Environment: real
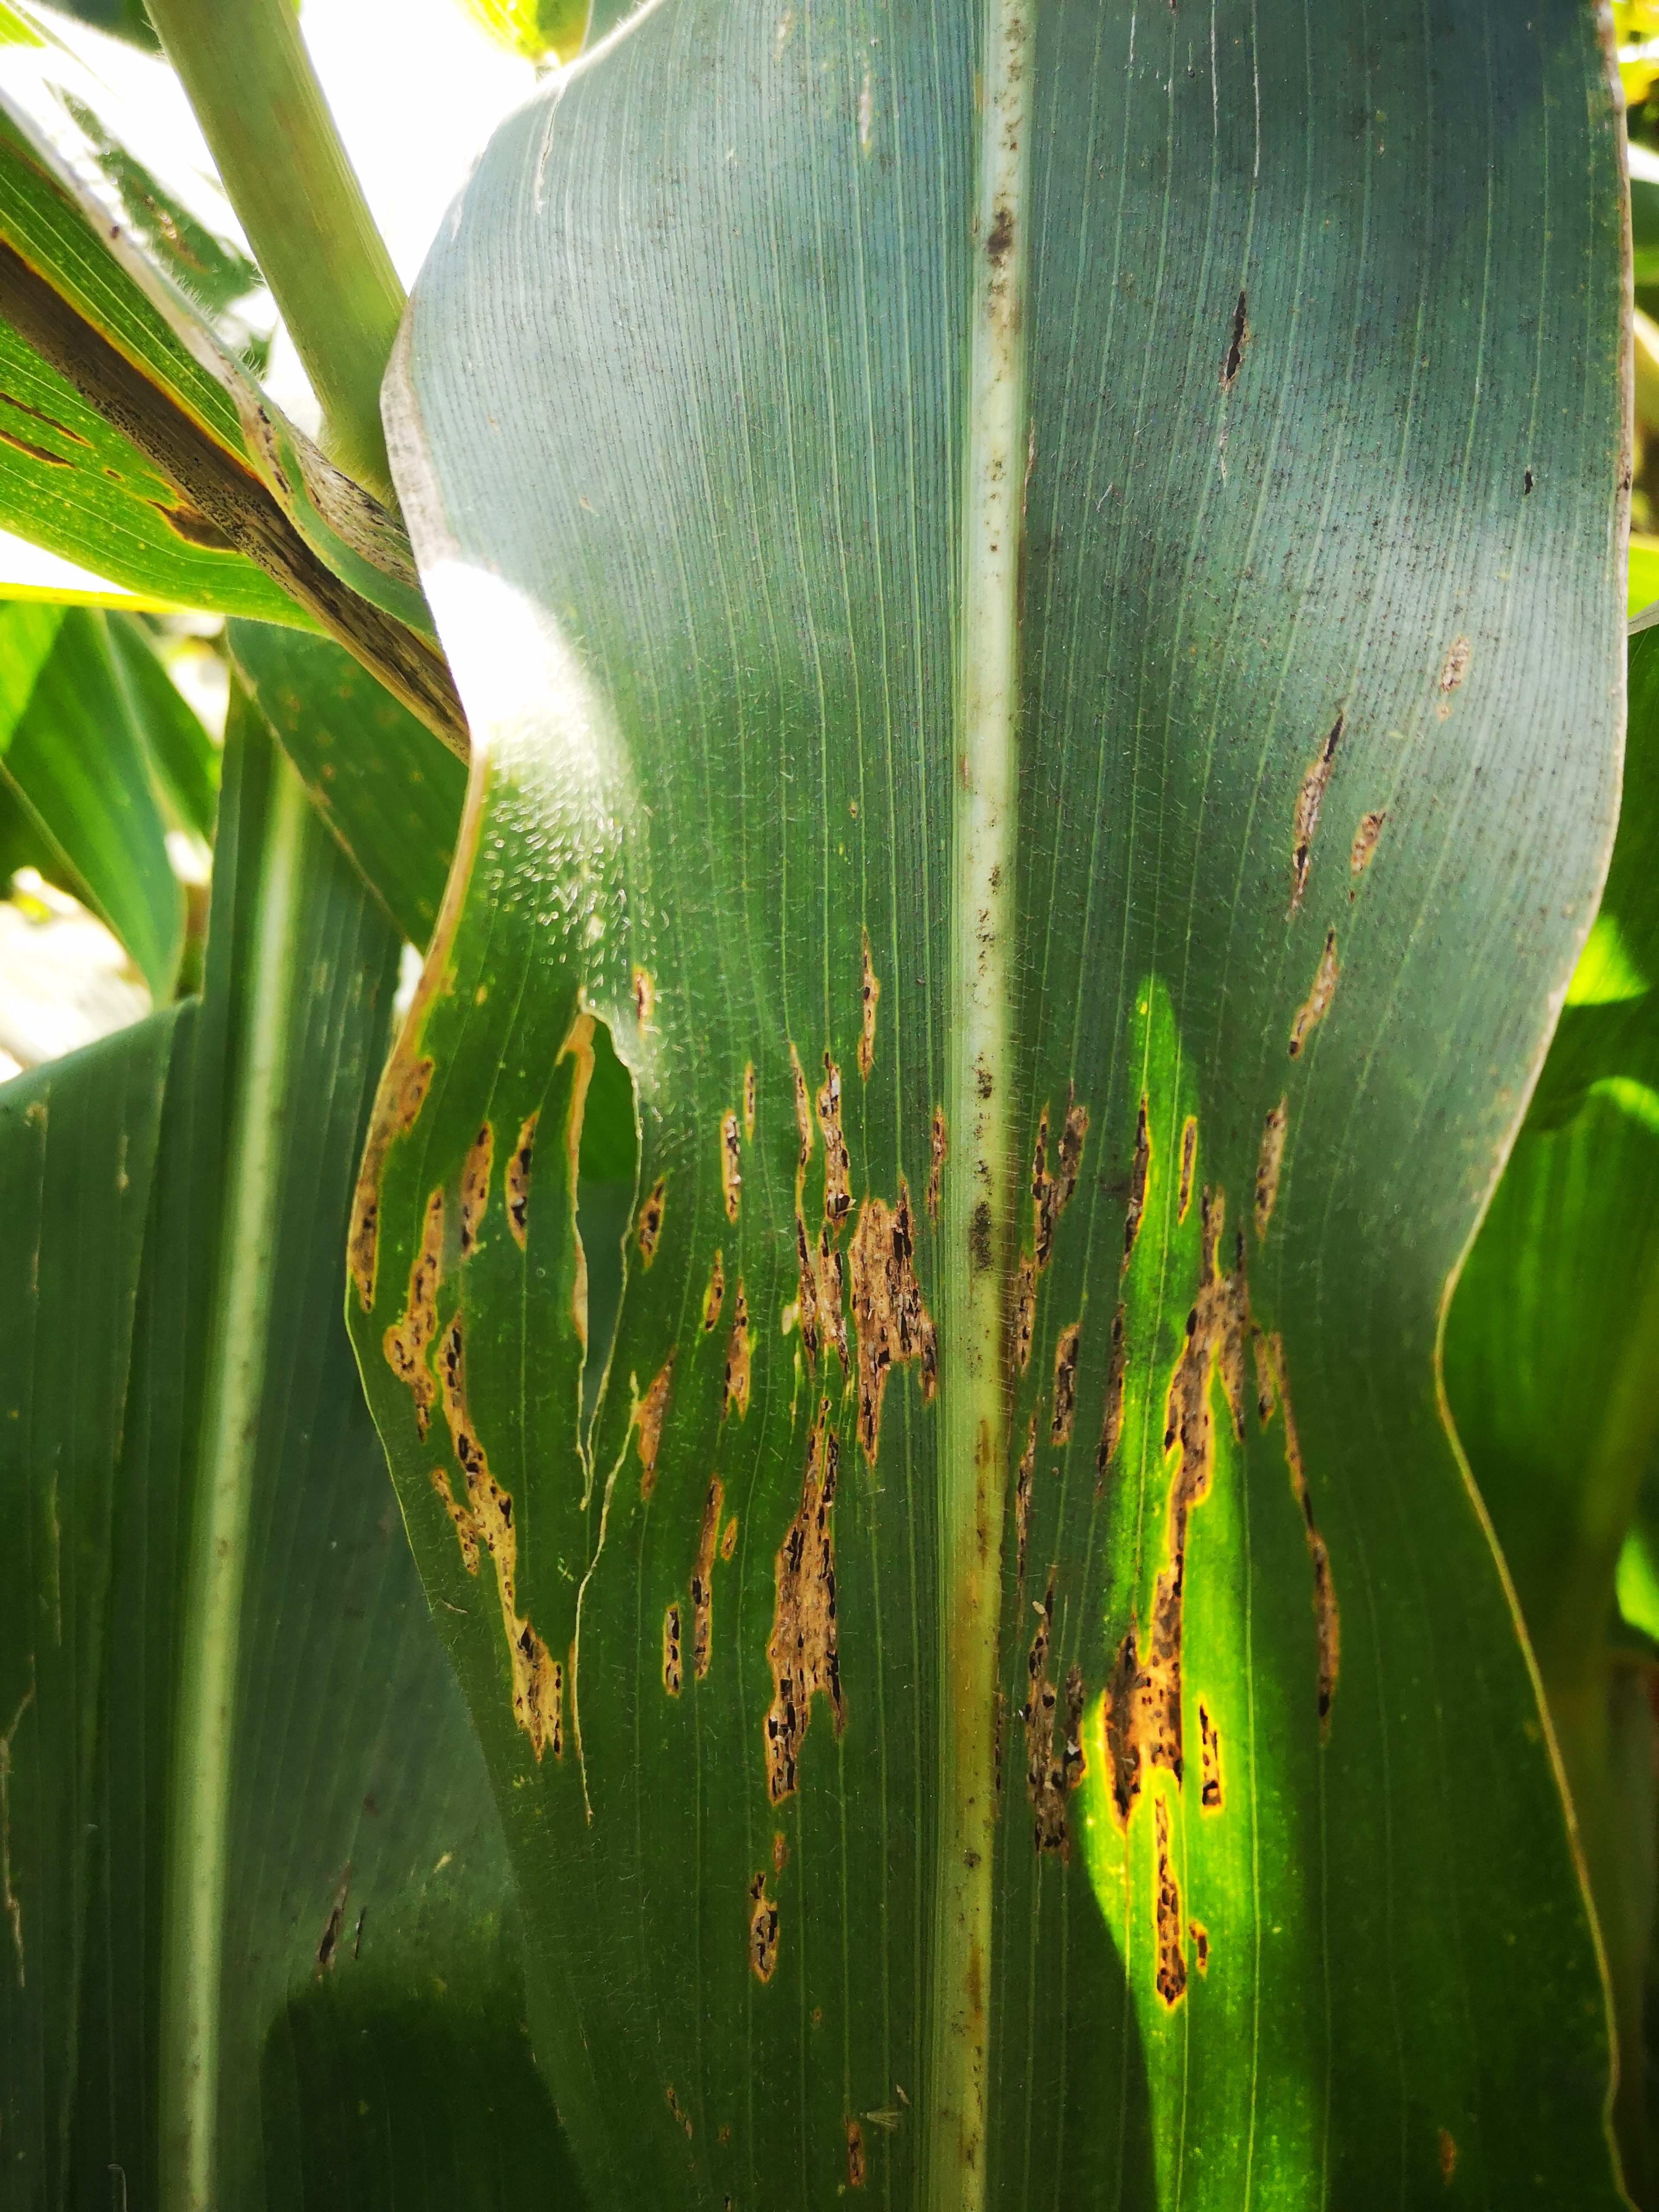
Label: common_rust